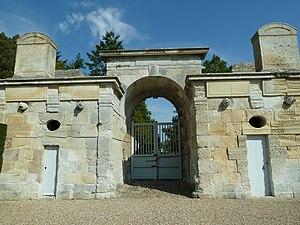
Château d'Anet - Anet - Eure-et-Loir - France - Mérimée PA00096955 This building is classé au titre des Monuments Historiques. It is indexed in the Base Mérimée, a database of architectural heritage maintained by the French Ministry of Culture,